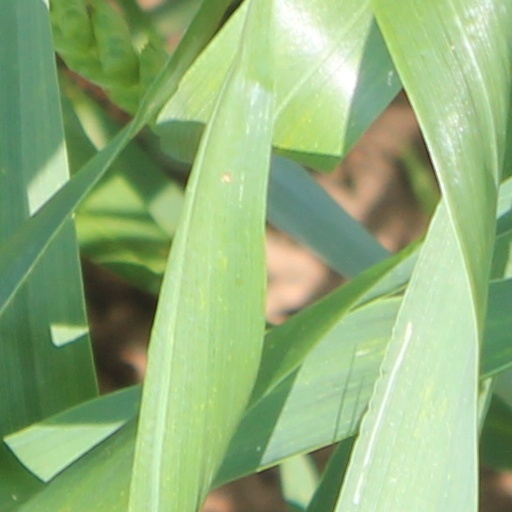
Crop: wheat